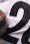
Number: 2